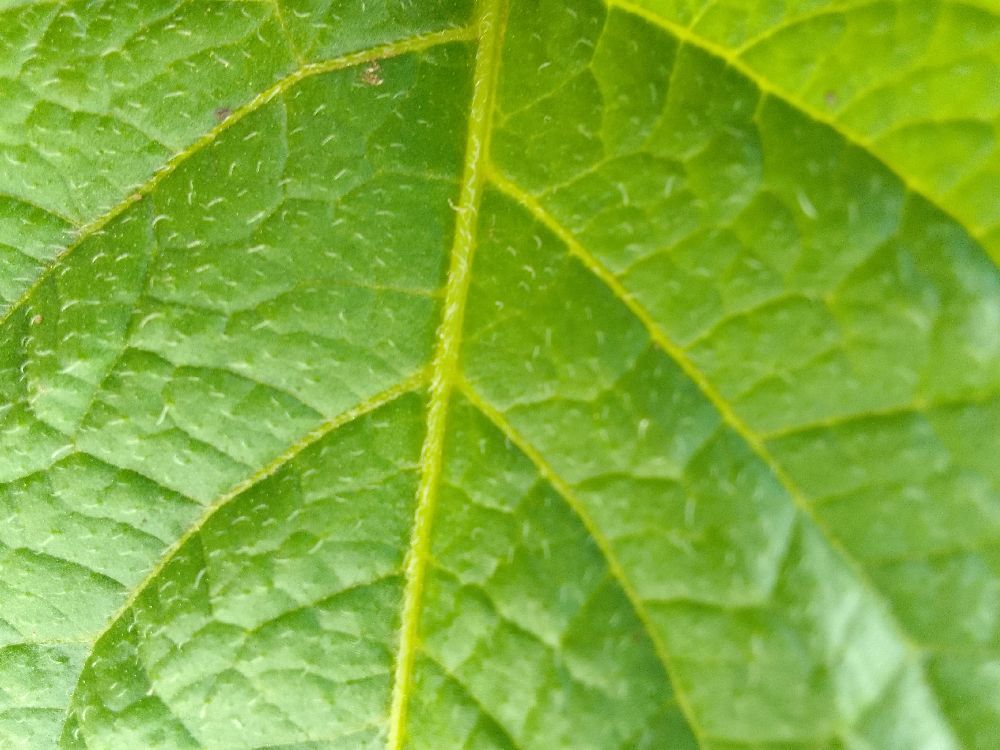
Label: Healthy